Interdimensional UFO hypothesis

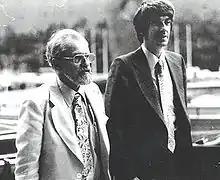
J. Allen Hynek (left) and Jacques Valee (right)

J. Allen Hynek was an American astronomer who served as scientific advisor to the U.S. Air Force UFO studies: Project Sign, Project Grudge, and Project Blue Book. Hynek pioneered the "Close Encounter" classification system; Hynek had a cameo in Stephen Spielberg's film "Close Encounters of the Third Kind". Jacques Vallée, a student of Hynek's, served as the inspiration for the French researcher portrayed by François Truffaut in the film.